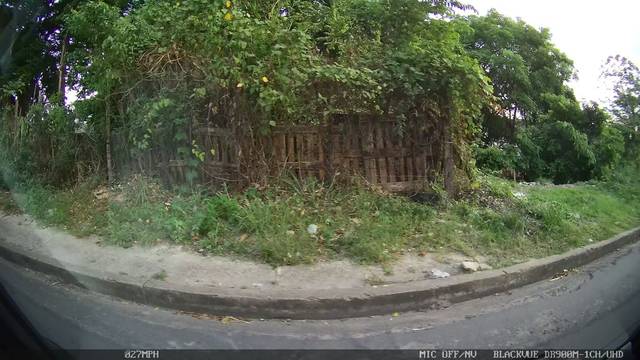
Region: Brazil
Coordinates: -8.093, -34.947